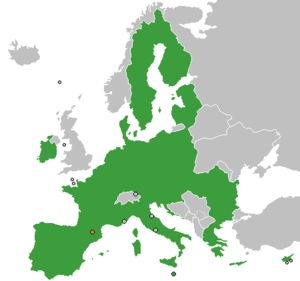
Les relations entre l'Andorre et l'Union européenne sont basées sur une union douanière entre ces deux entités.
La politique étrangère d'Andorre est sous la dépendance du Ministère des Affaires Étrangères andorran. Depuis la ratification de la constitution le 4 mai 1993, la principauté est devenue un membre actif de la Communauté internationale.